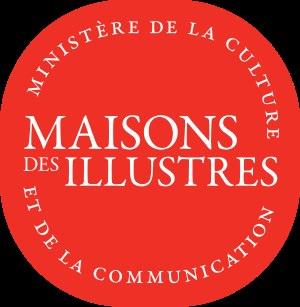
Le label Maisons des illustres est un label français créé « pour signaler au public les lieux dont la vocation est de conserver des collections en rapport avec des personnalités et de leur donner une meilleure visibilité », et pour mettre en valeur des demeures remarquables par leur histoire et ceux qui les ont habitées. Le label est valable cinq ans, renouvelable. L'édifice doit être ouvert au moins 40 jours par an et ne pas avoir une vocation principalement commerciale.